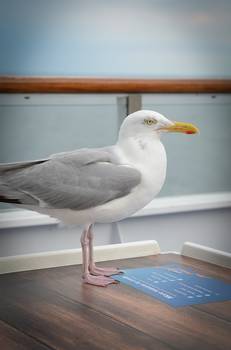
Label: No Watermark